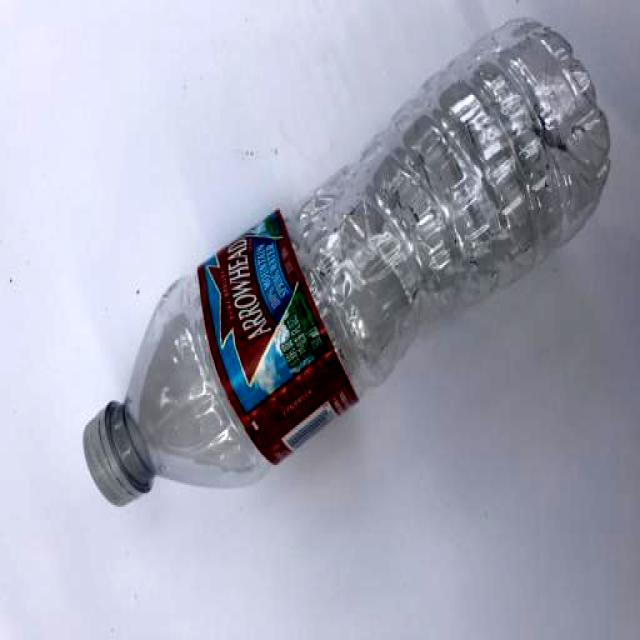
Label: Plastic